Kia Stinger

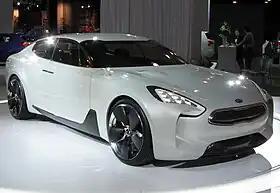
2011 Kia GT concept

The Stinger traces its roots to the GT Concept from the 2011 Frankfurt Motor Show and the Kia GT4 Stinger from the 2014 North American International Auto Show. Design work was led by Peter Schreyer and Gregory Guillaume (Kia's Chief Designer) at Kia's European studio in Frankfurt and engineered by former BMW M Vice President of Engineering Albert Biermann, the car was unveiled at the 2017 North American International Auto Show. Biermann is now the executive vice president of performance development and high performance vehicles of the Hyundai Motor Group.